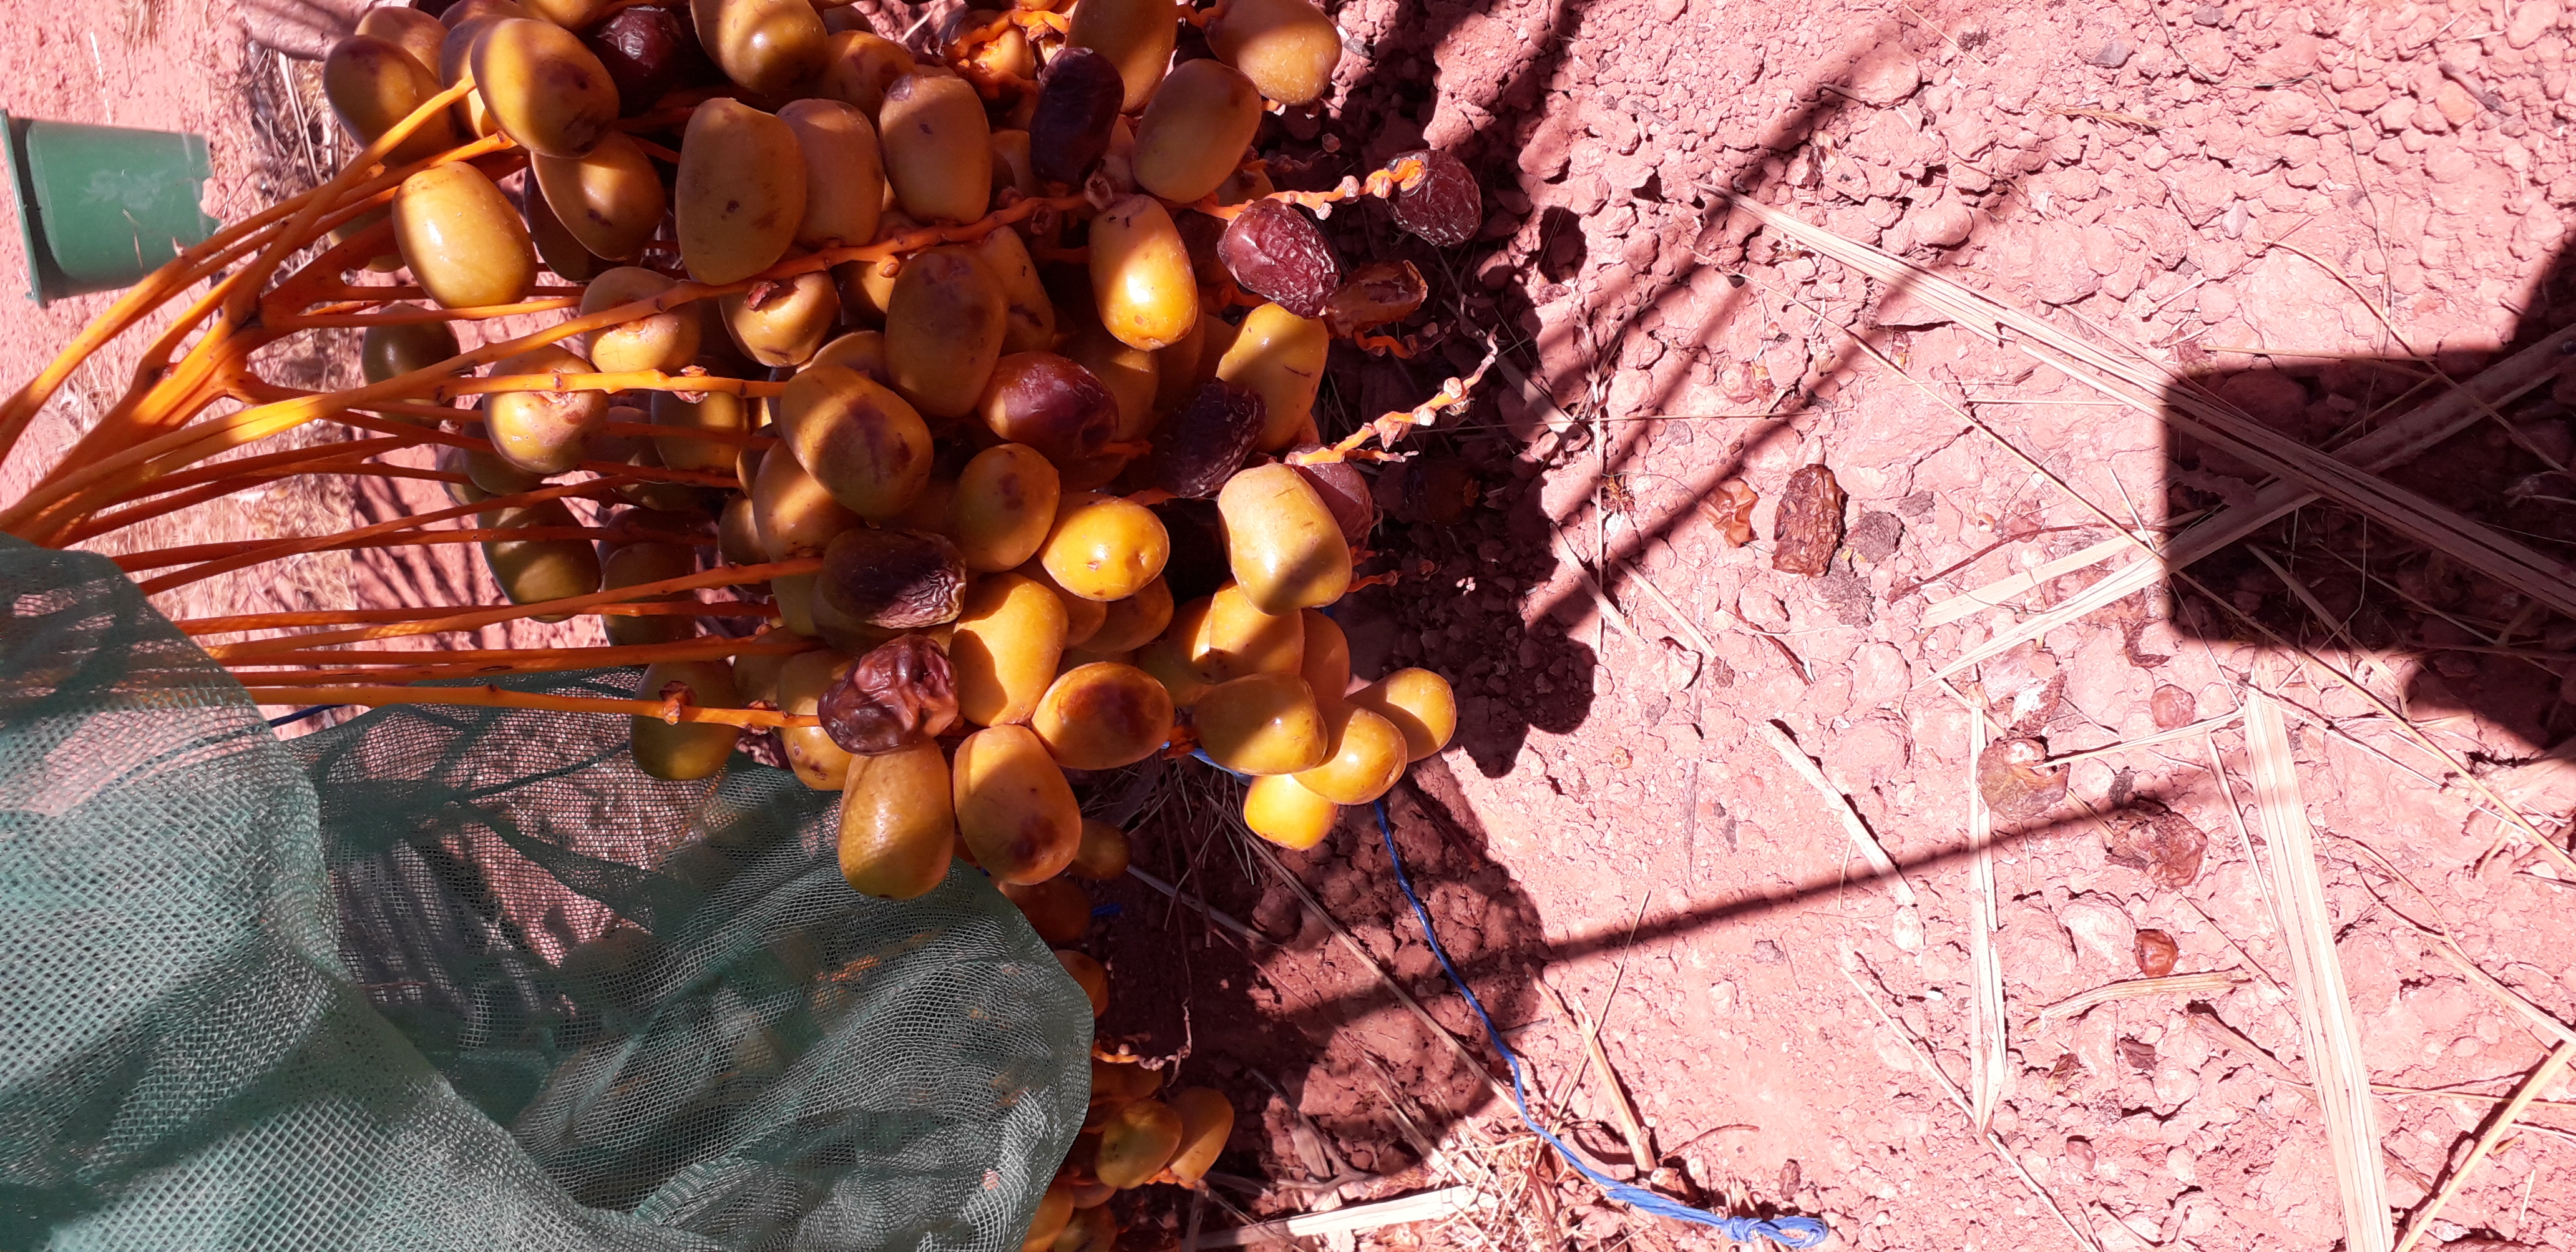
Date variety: Boufagous